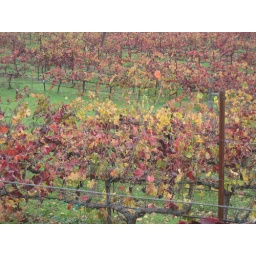
Nancy's house in Napa - Vineyards across the street